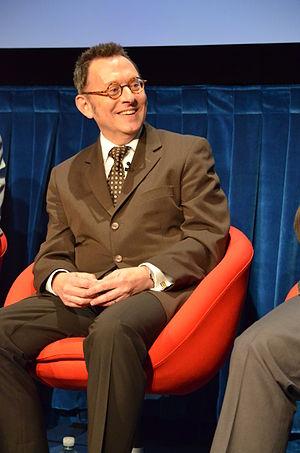
Michael Emerson, est un acteur et illustrateur américain, né le 7 septembre 1954 à Cedar Rapids.